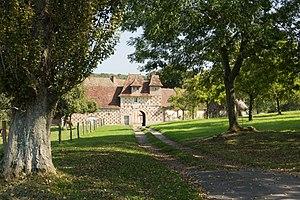
Porche du manoir de Querville à Prêtreville. This building is inscrit au titre des Monuments Historiques. It is indexed in the Base Mérimée, a database of architectural heritage maintained by the French Ministry of Culture,
Cette liste regroupe une partie des monuments historiques du Calvados.
Prêtreville est une commune française, située dans le département du Calvados en région Normandie, peuplée de 399 habitants.
Le manoir de Querville est un manoir du XVIᵉ siècle, à Prêtreville dans le Calvados, en Normandie. Il est inscrit aux Monuments historiques.